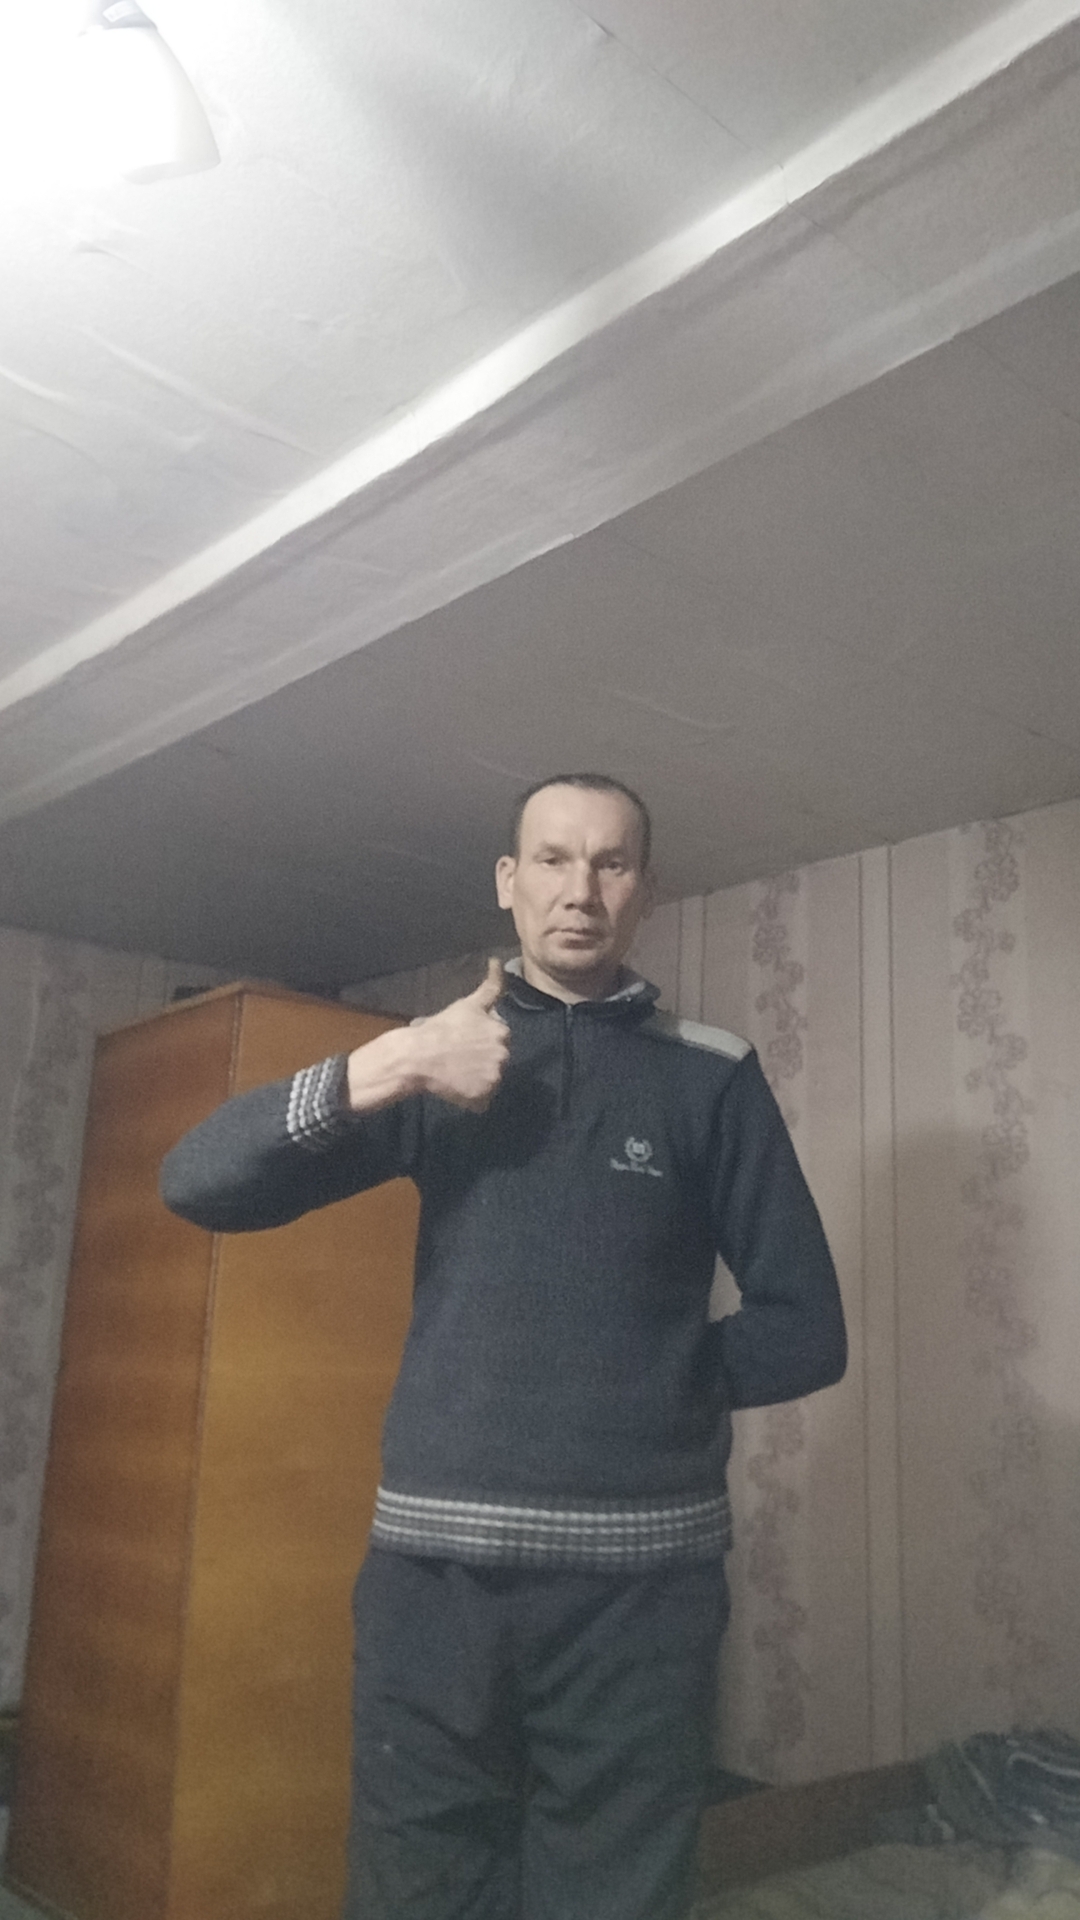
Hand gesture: like